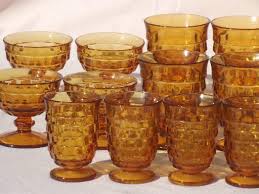
Waste category: glass